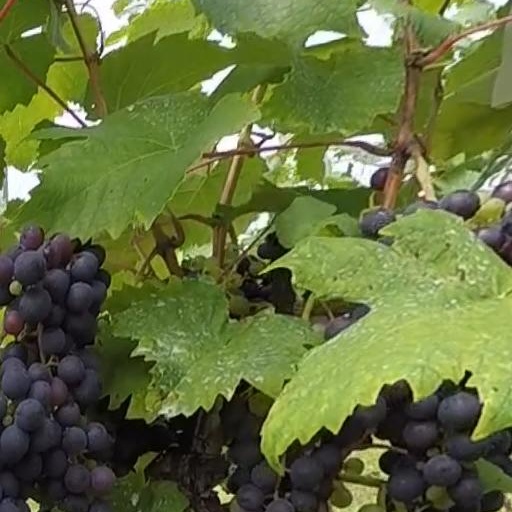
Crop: grape